History of Florida Gators football

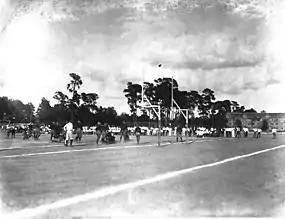
1924 field goal at Fleming Field

The 1924 loss to Army was close, 14–7, with Newton returning the second-half kickoff 102 yards for the Gator touchdown. Van Fleet swore biased officiating cost his Gators the victory. The week after the loss to Army, the team was defeated by Mercer 10–0 after about 5,000 miles of travel in three weeks. Florida was ranked second to conference champion Alabama.